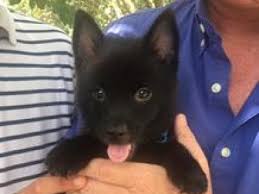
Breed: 201-n000024-schipperke